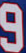
Number: 9